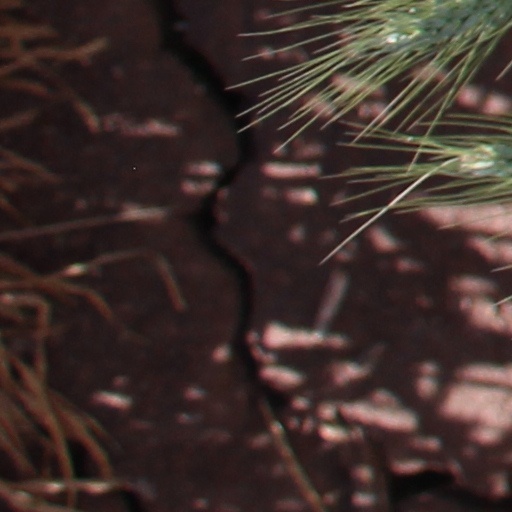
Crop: wheat